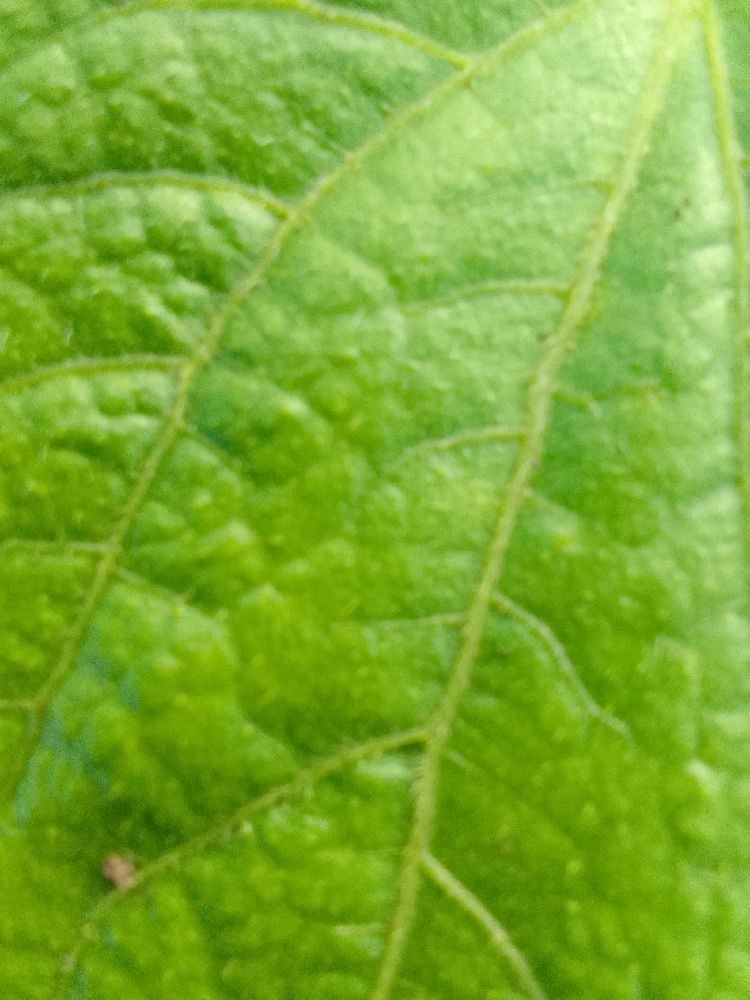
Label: healthy